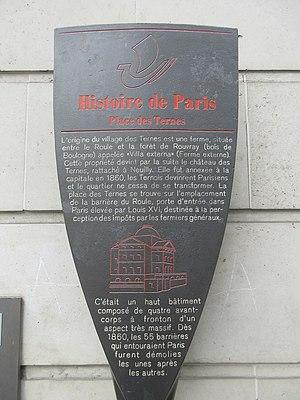
Panneau Histoire de Paris «
Les panneaux « Histoire de Paris » sont des panneaux d'information installés dans les rues de Paris devant certains des monuments parisiens.
Le château des Ternes est un château situé dans le 17ᵉ arrondissement de Paris.